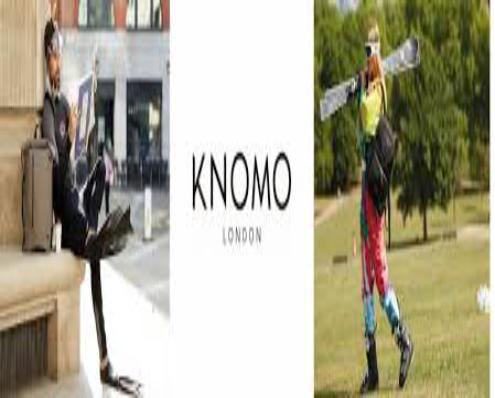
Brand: Knomo
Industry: Clothes